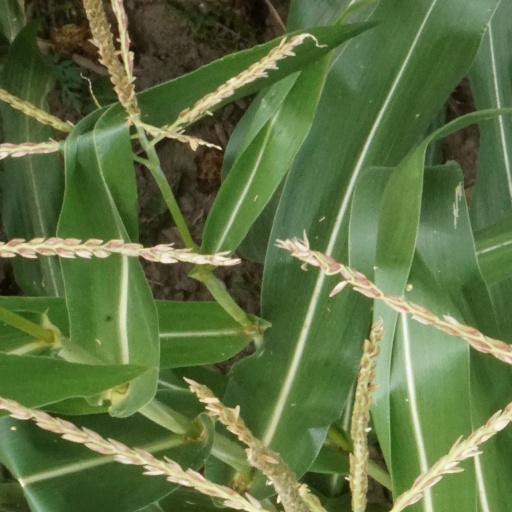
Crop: maize; corn